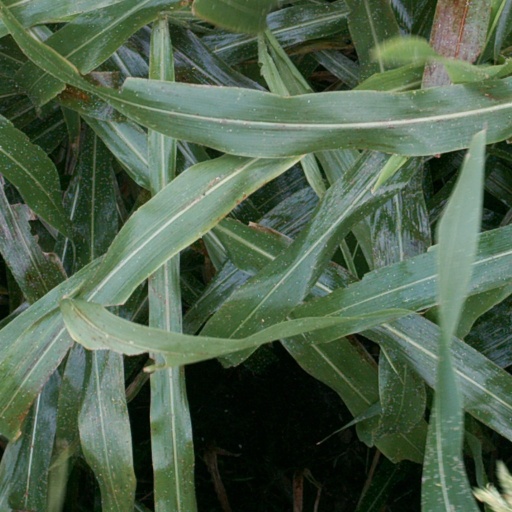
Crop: sorghum